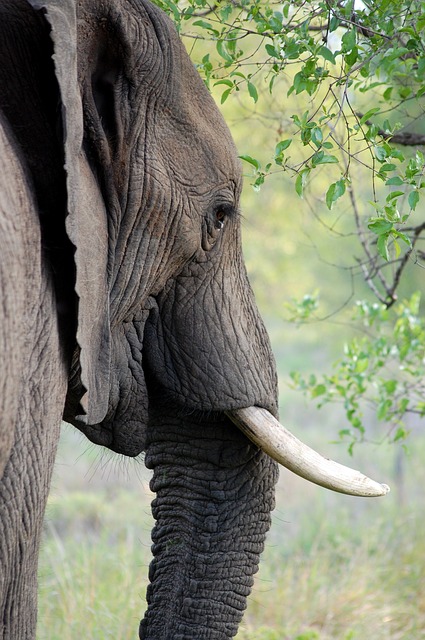
Label: elephant